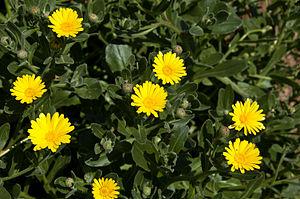
Calendula suffruticosa subsp. maritima est une sous-espèce de plantes appartenant à la famille des Asteraceae, endémique de Sicile.